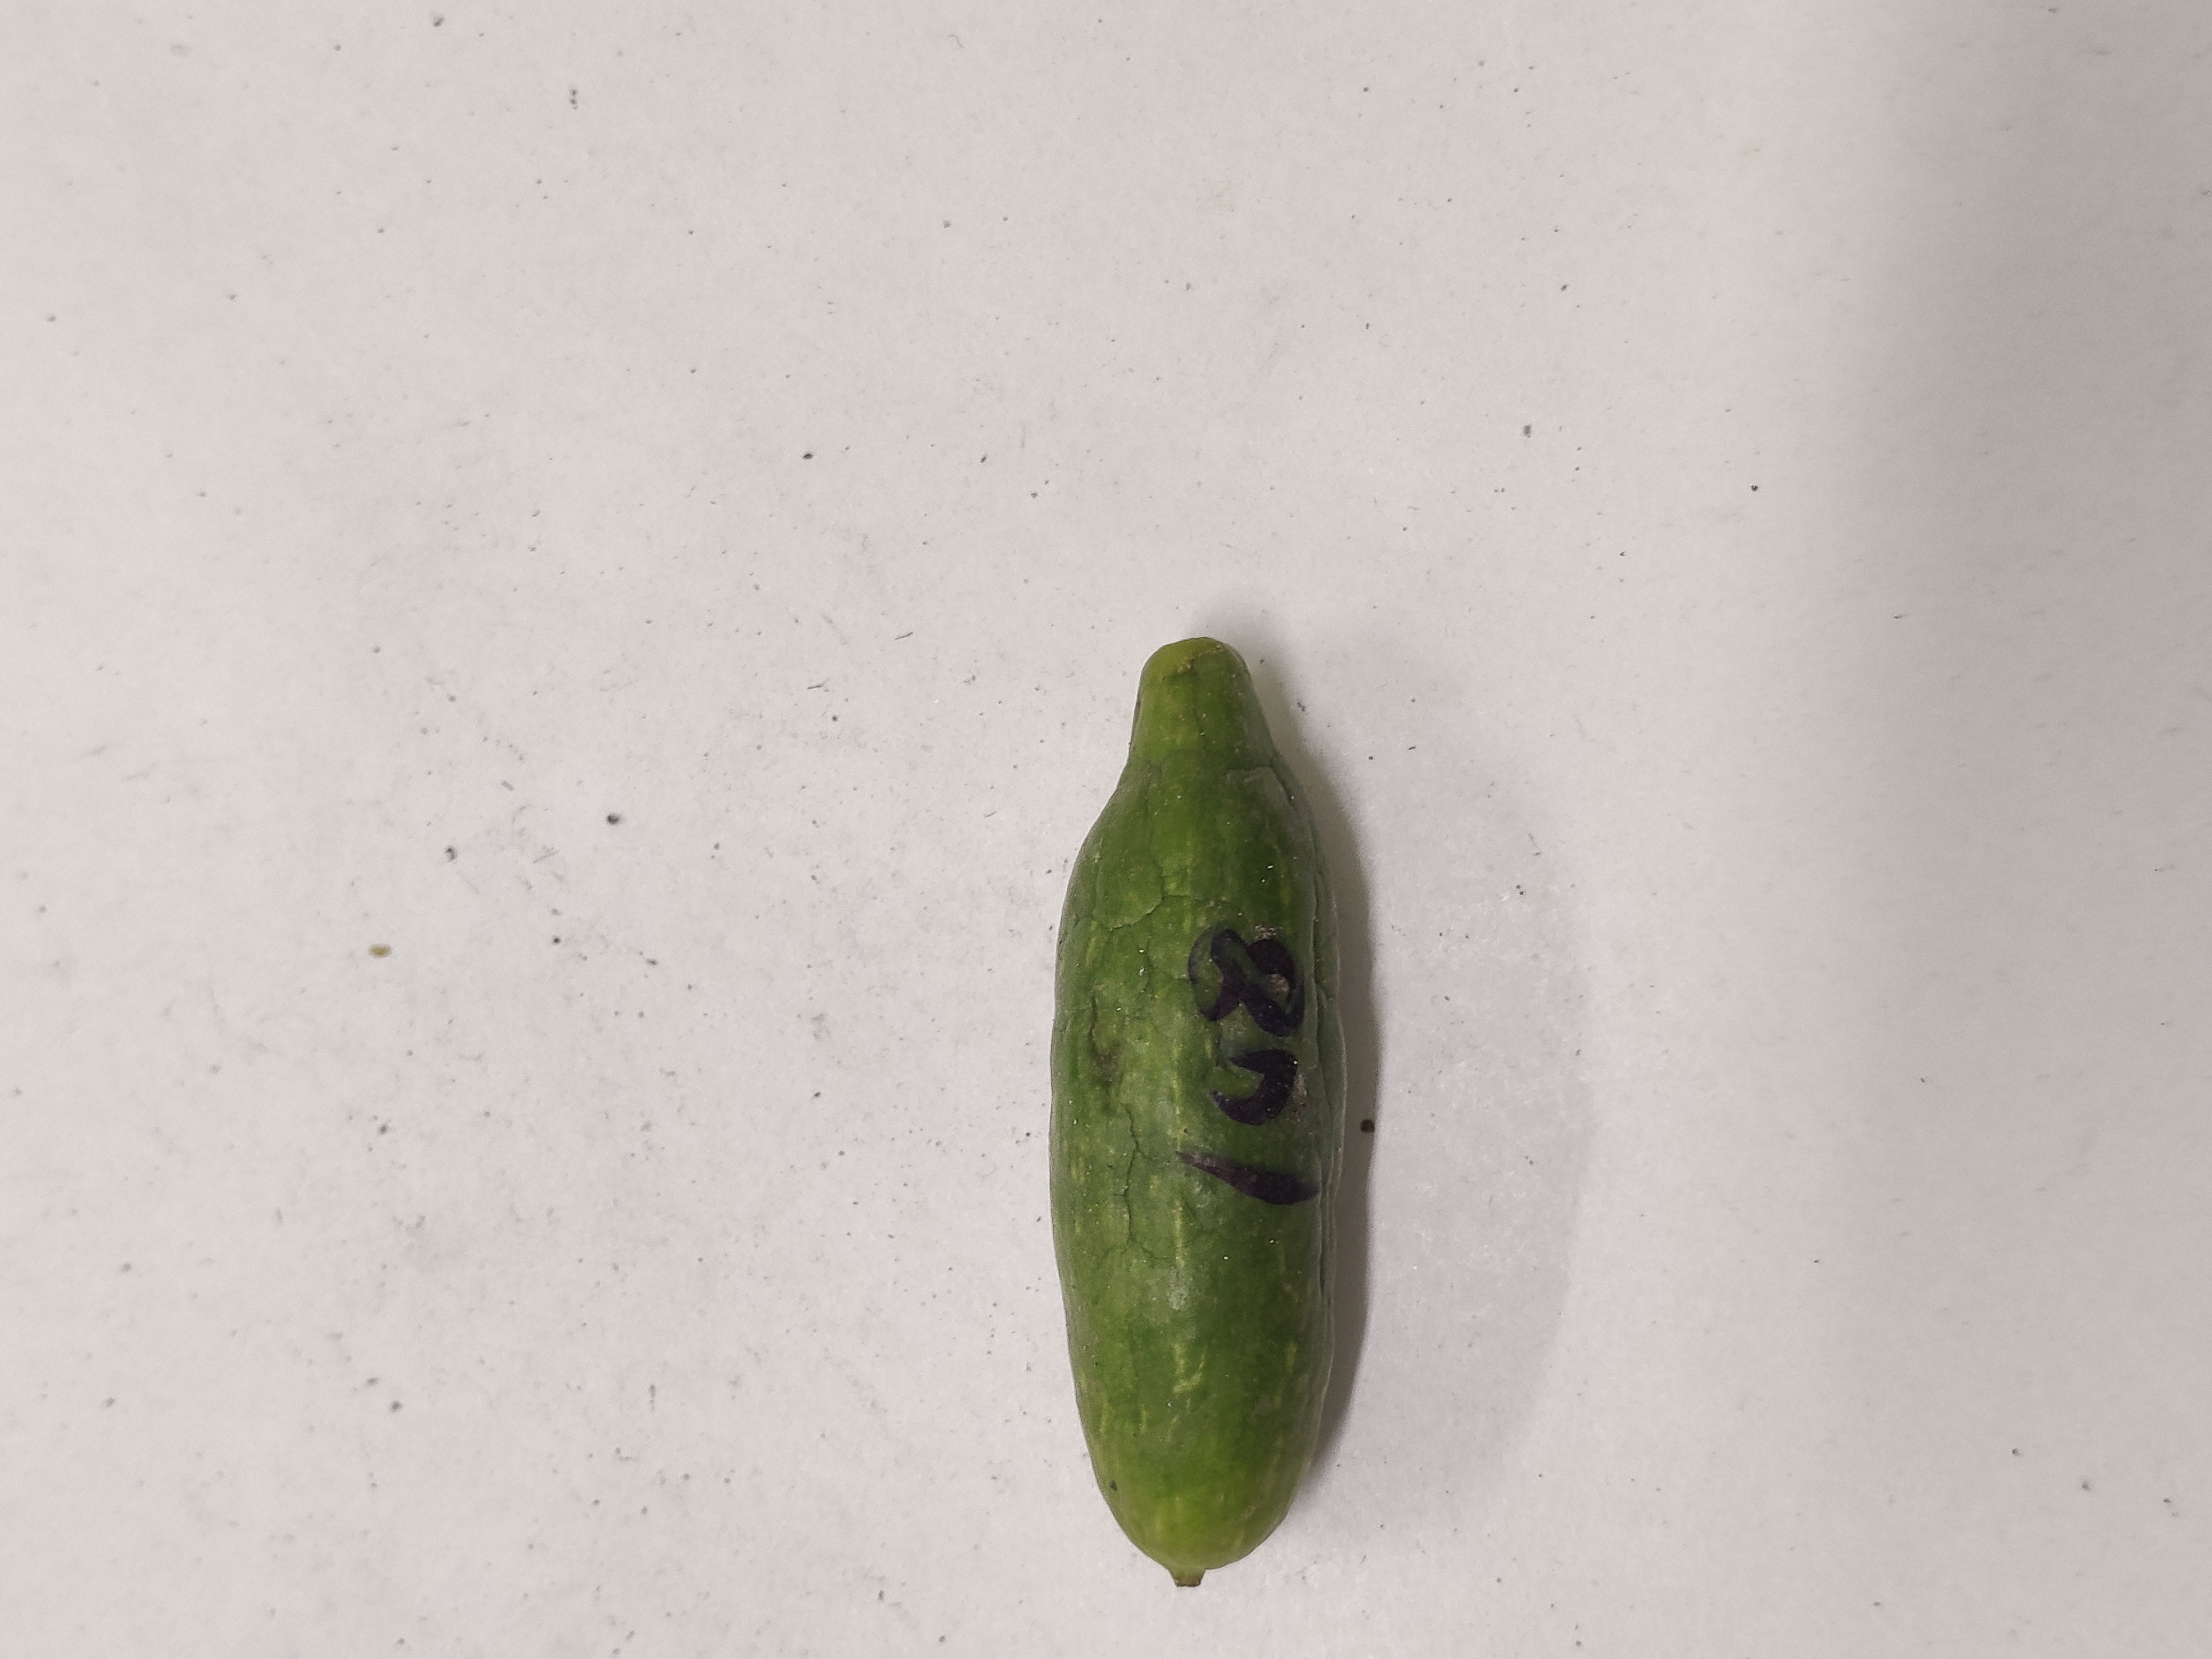
Crop: Ivy Gourd
Condition: Severely Damaged